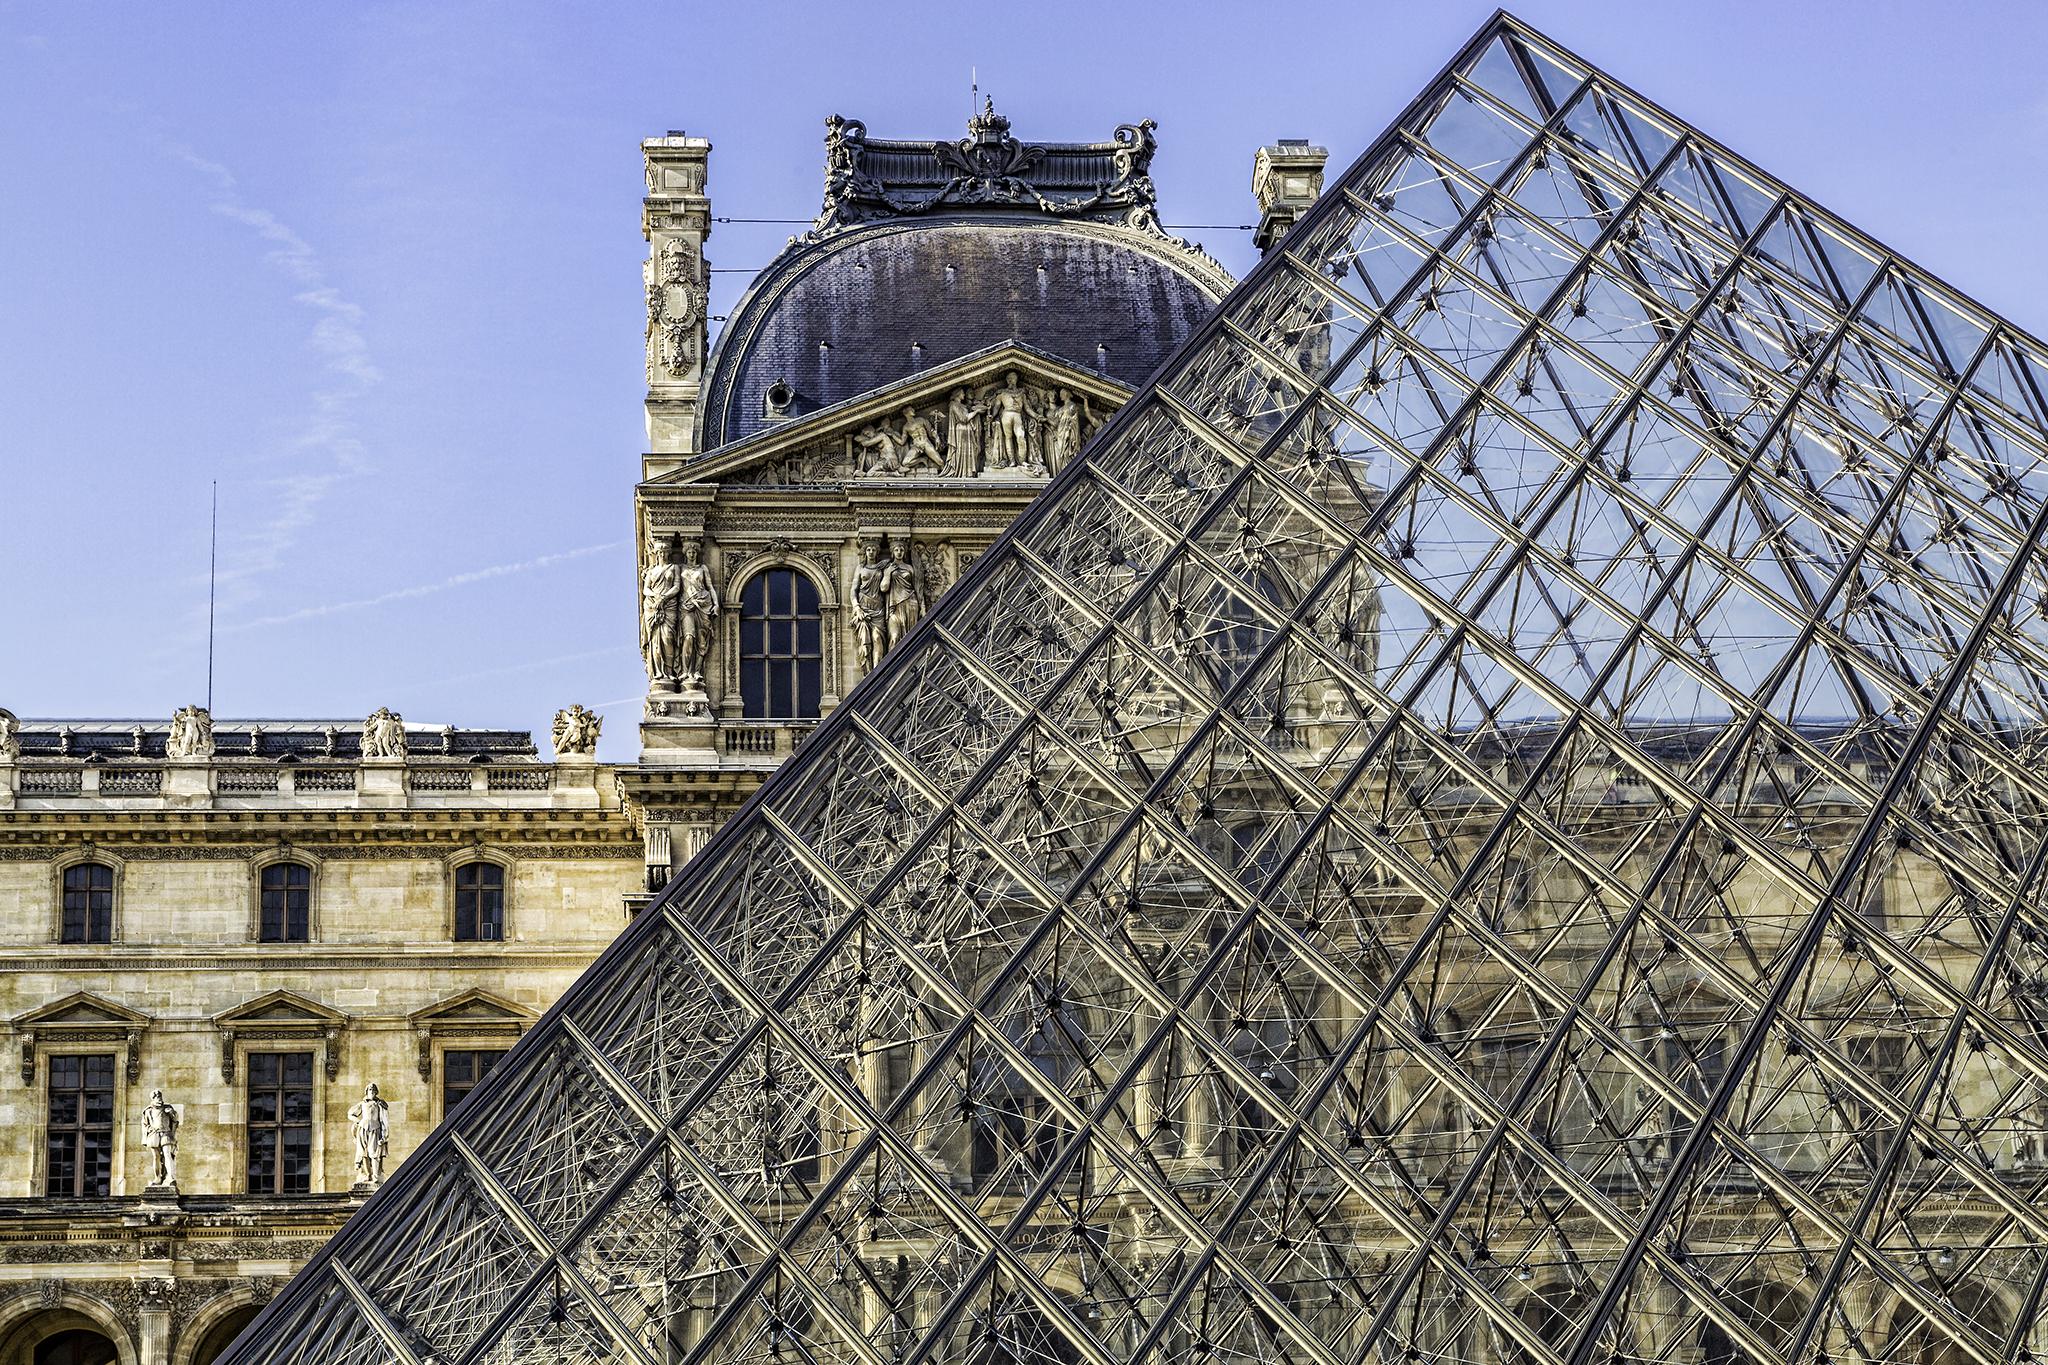
architecture, structure, glass, building, palace, city, paris, france, tower, louvre, pyramid, landmark, facade, blue, lines, courtyard, digitalart, dome, processed, ancient history